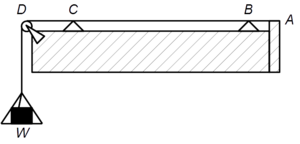
Les lois de Mersenne sont des lois décrivant la fréquence d'oscillation d'une corde ou d'un monocorde étiré, utiles dans l'accordage musical et la construction d'instruments de musique. L'équation a d'abord été proposée par le mathématicien et théoricien de la musique français Marin Mersenne dans son ouvrage de 1637 intitulé Traité de l'harmonie universelle. Les lois de Mersenne régissent la construction et le fonctionnement des instruments à cordes, tels que les pianos et les harpes, qui doivent s'adapter à la force de tension totale requise pour maintenir les cordes à la bonne hauteur. Les cordes inférieures sont plus épaisses, ayant ainsi une plus grande masse par unité de longueur. Elles ont généralement une tension plus faible. Les guitares sont une exception familière à cela : la tension des différentes cordes est similaire, pour la jouabilité, donc la hauteur des cordes inférieures est essentiellement atteint par une masse linéique accrue[note 1]. Les cordes produisant un son plus aigu sont généralement plus fines, ont une tension plus élevée et peuvent être plus courtes.